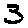
Label: 3